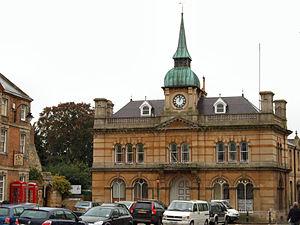
Towcester est une ville et une paroisse civile du Northamptonshire, en Angleterre. Elle est située dans le district du South Northamptonshire, sur la rivière Tove, à 13 km au sud-ouest de la ville de Northampton. Au moment du recensement de 2011, elle comptait 9 252 habitants.